Peninsular Malaysia

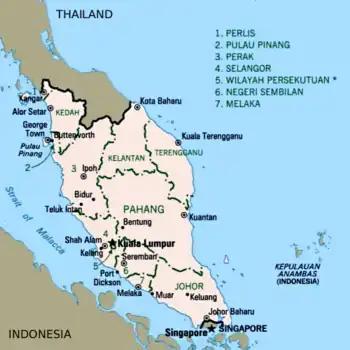
Map of Peninsular Malaysia

Peninsular Malaysia consists of 11 out of the 13 states, and two out of the three federal territories of Malaysia, which includes the national capital of Kuala Lumpur. The states are listed as the following: